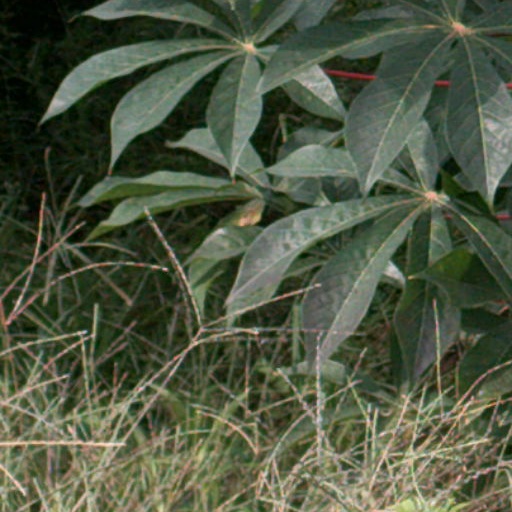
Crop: cassava